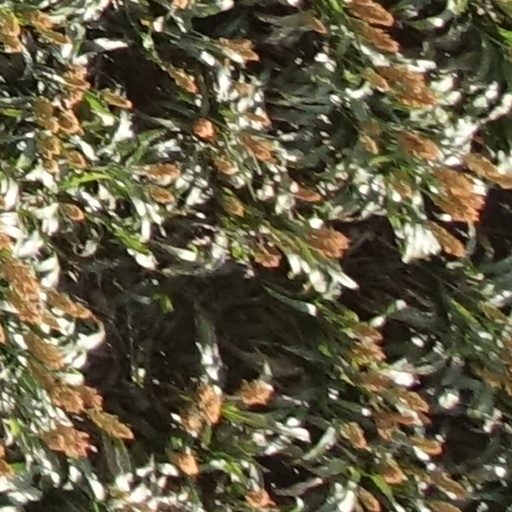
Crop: sorghum